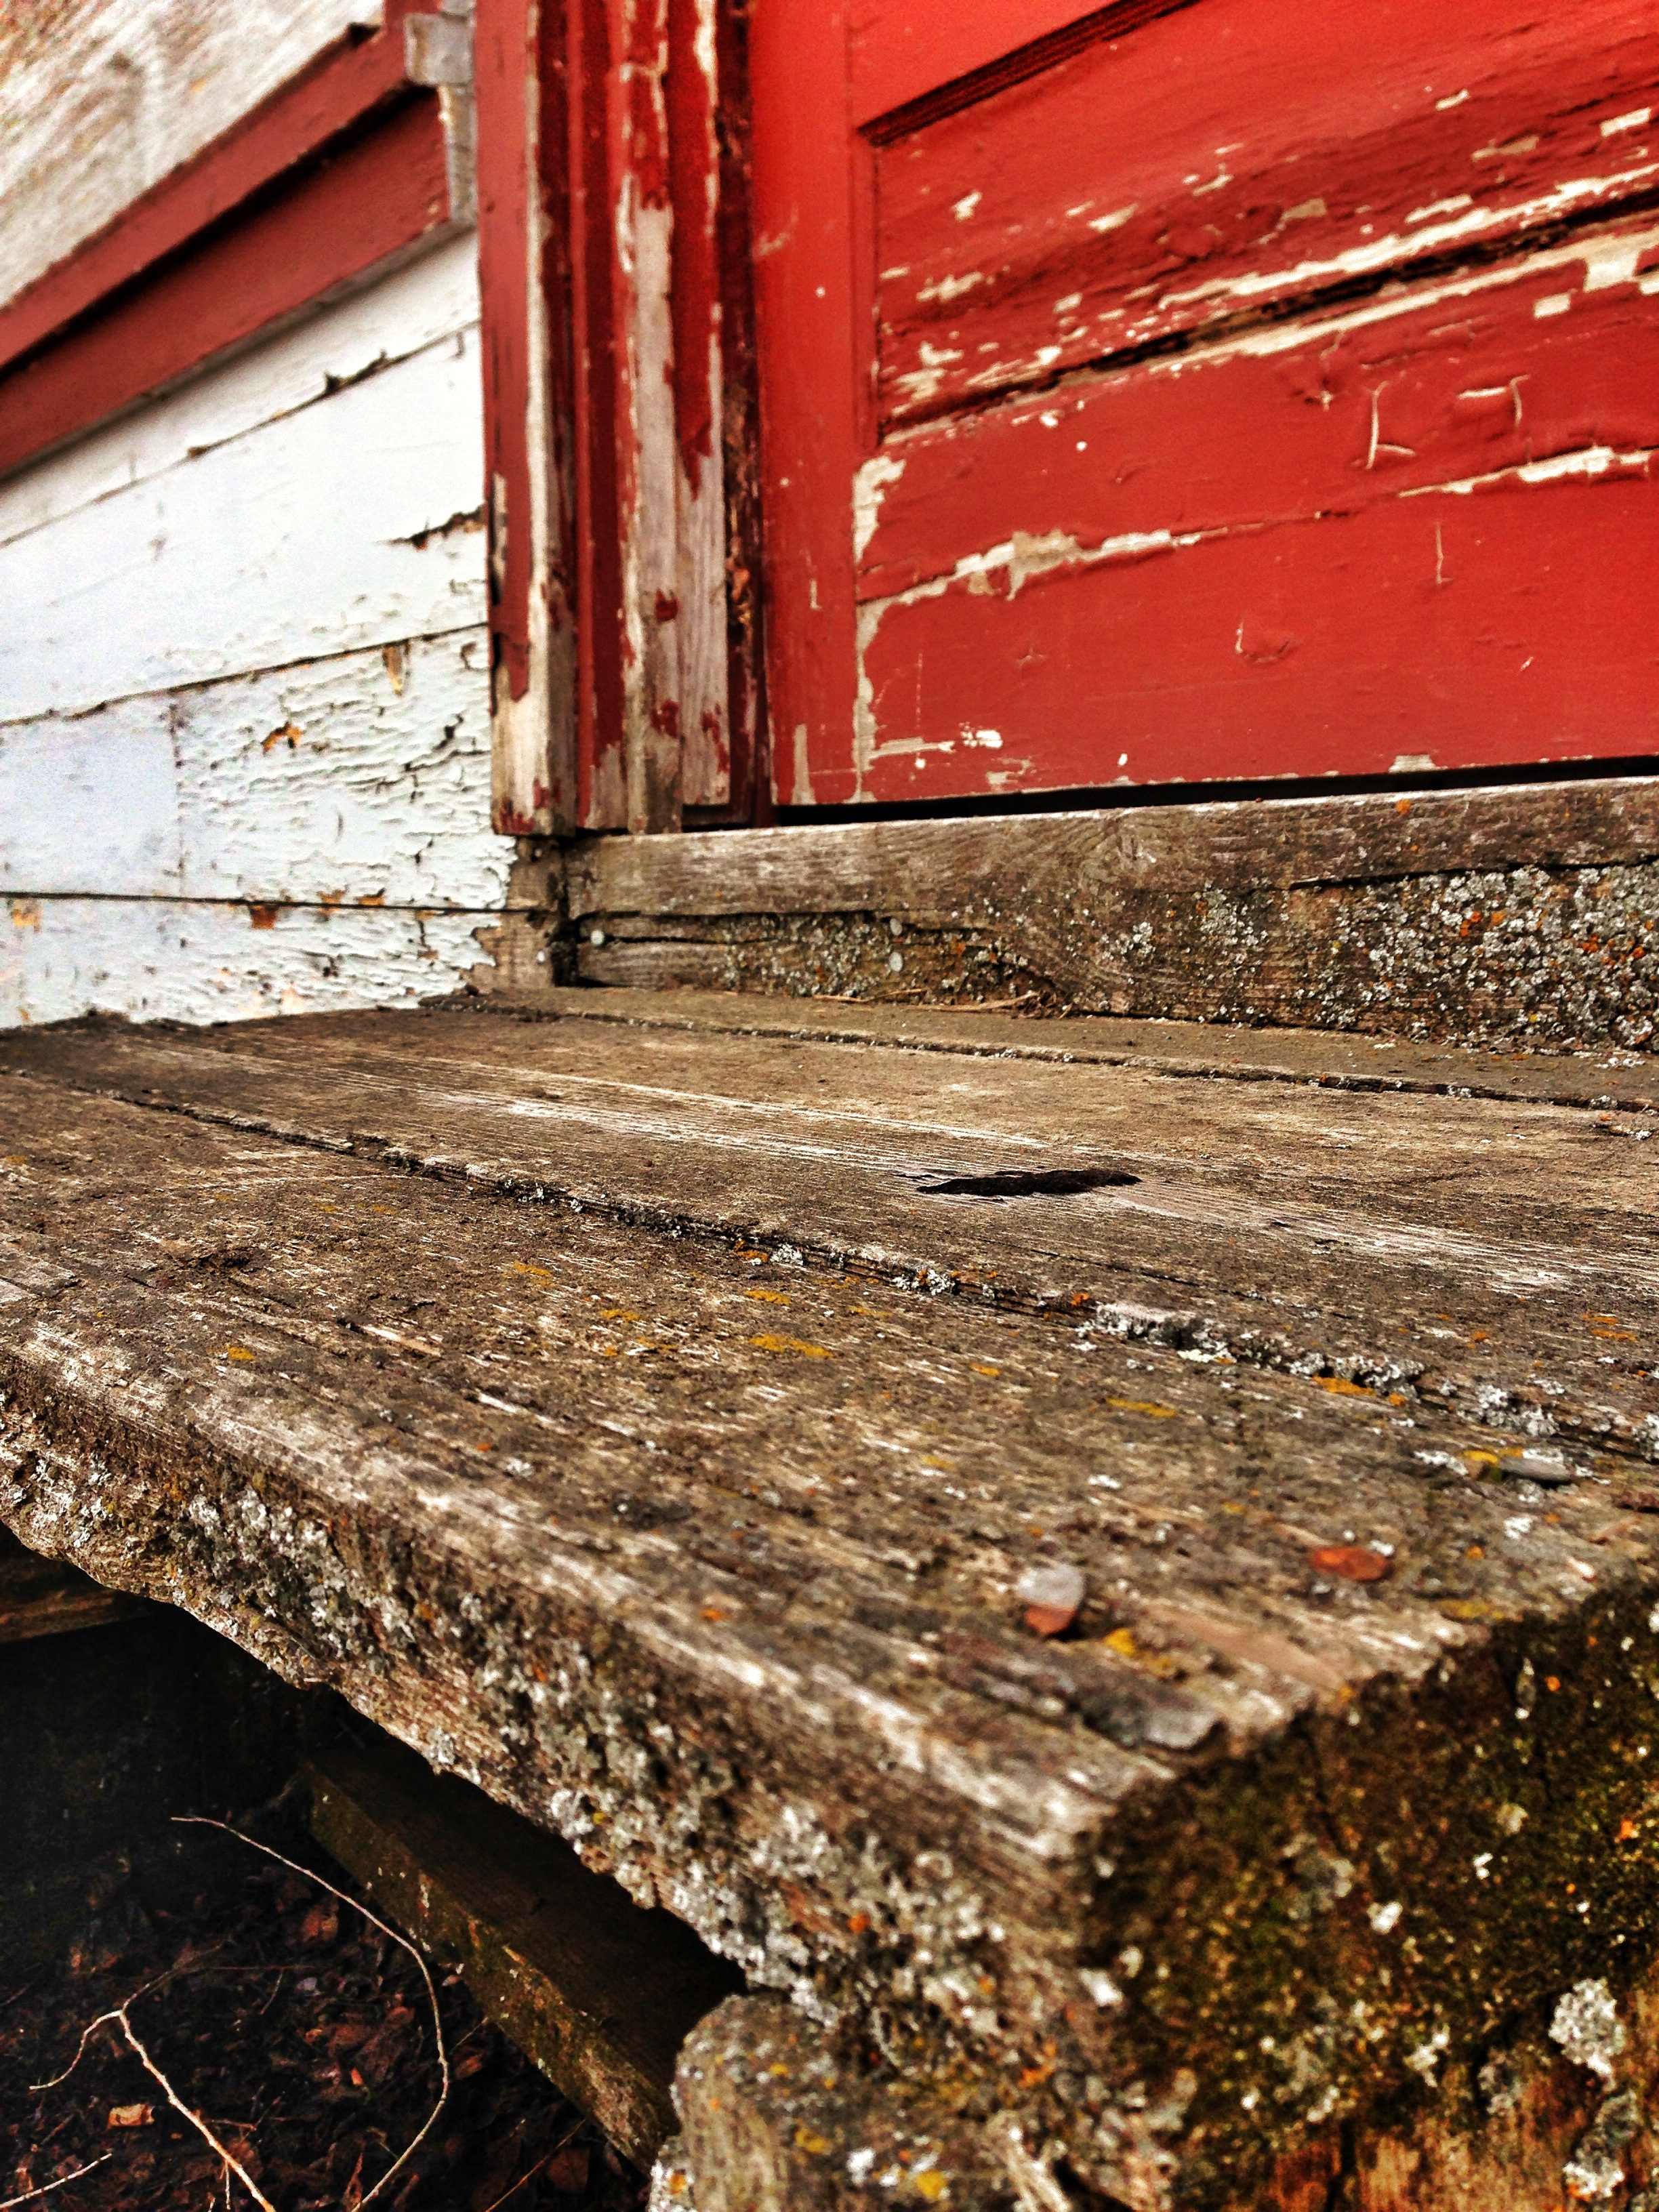
wood, track, floor, wall, step, red, decay, brick, old wood, flooring, urban area